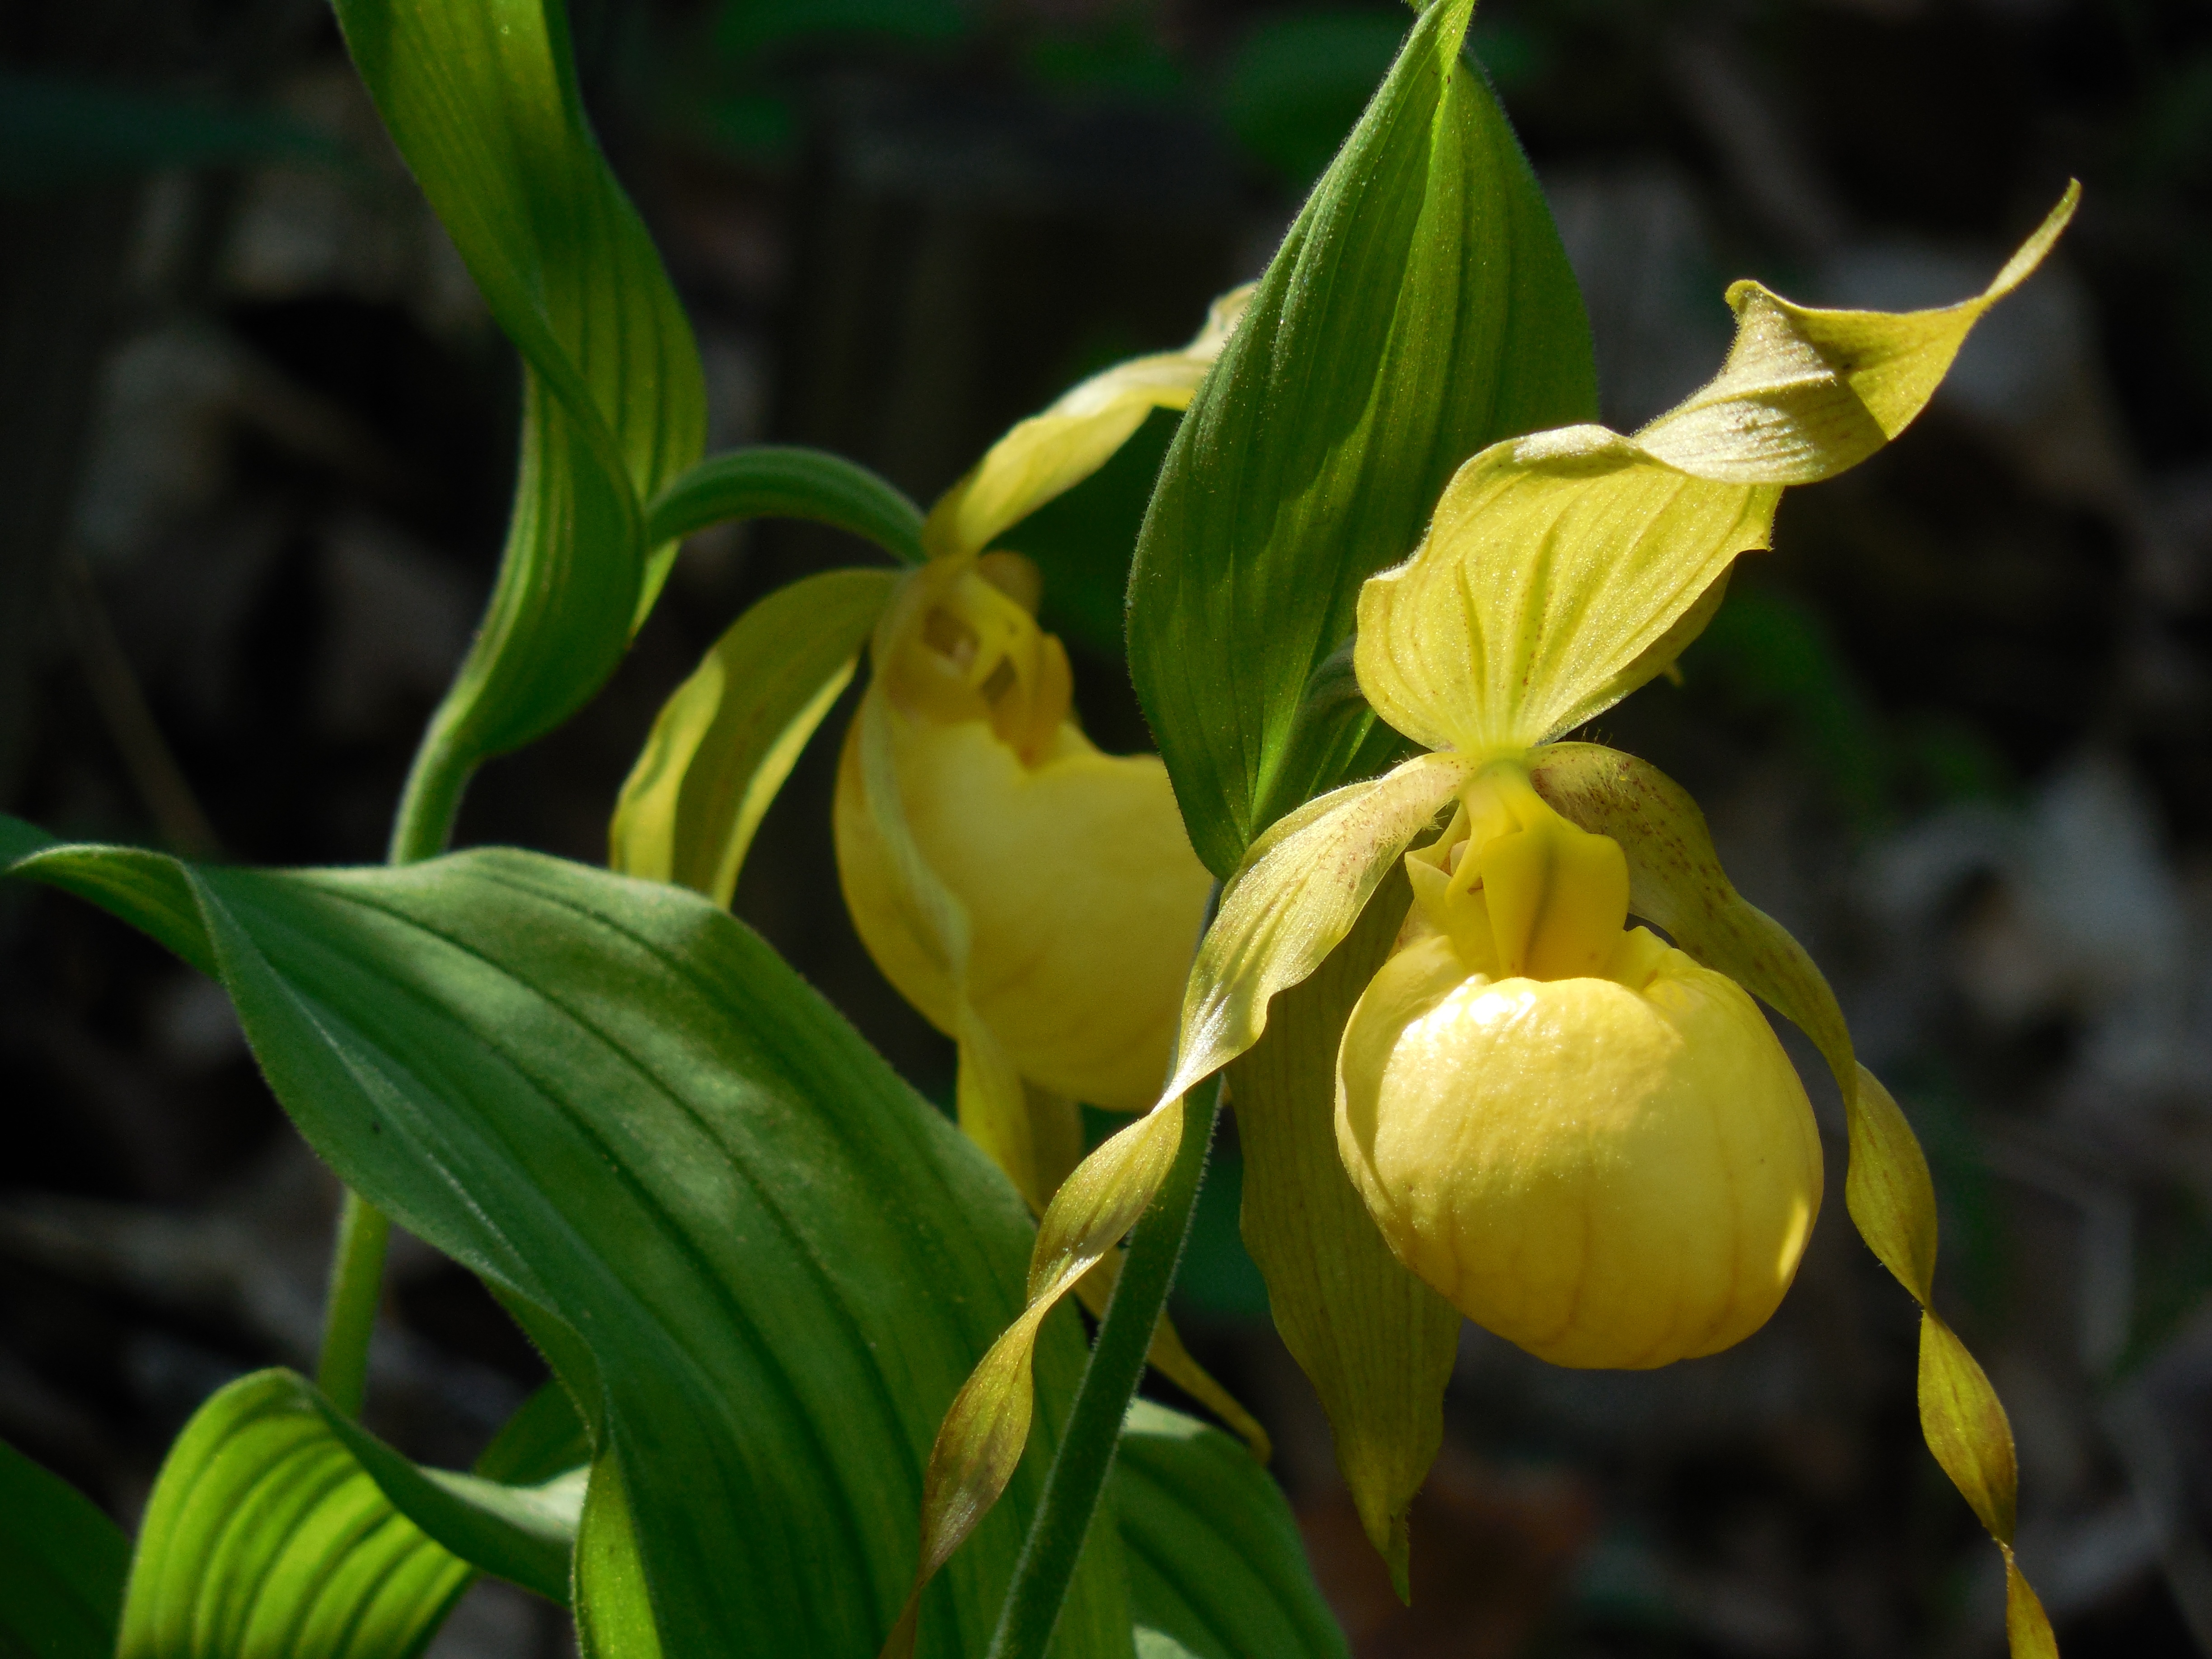
nature, blossom, plant, leaf, flower, petal, bloom, wild, decoration, spring, green, color, natural, botany, yellow, garden, lady, flora, orchid, slipper, outdoors, native, bright, elegant, ornamental, cypripedium, flowering plant, dendrobium, land plant, fawn lily, yellow lady's slipper, lady's slipper